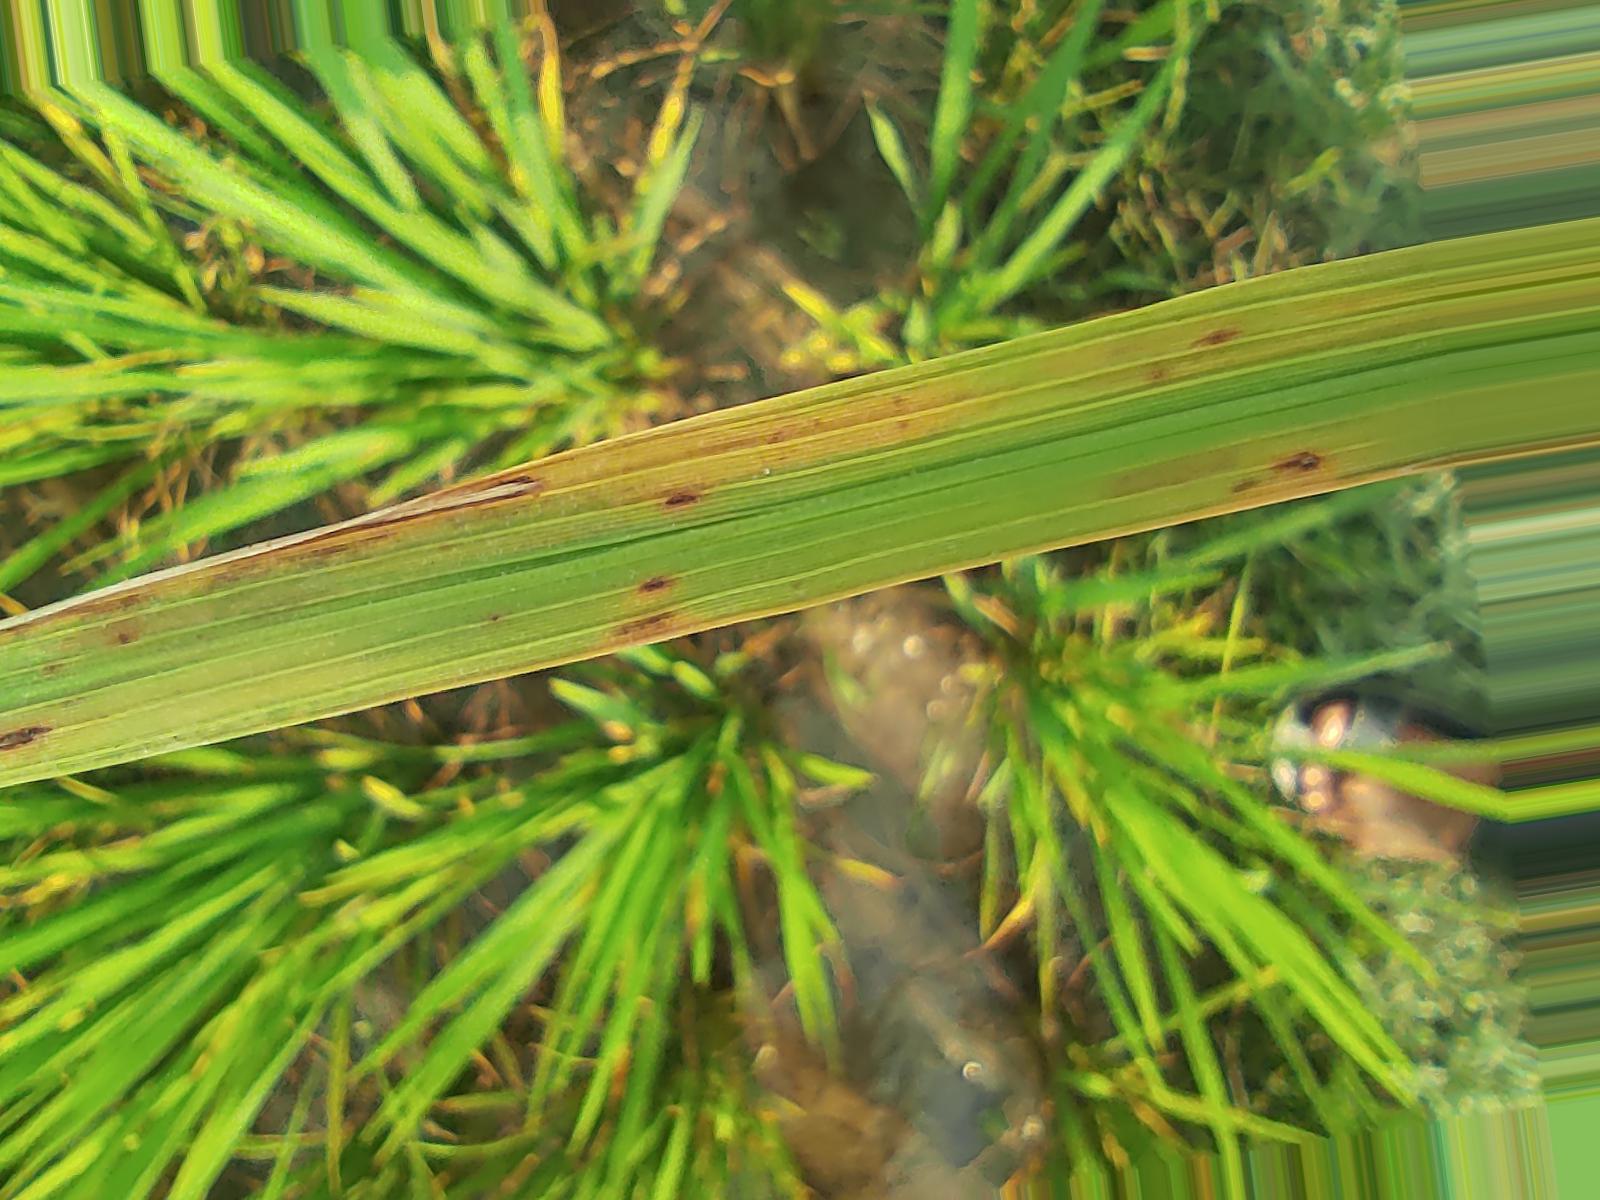
Nhãn: Bệnh Đốm Nâu ( Brown spot )